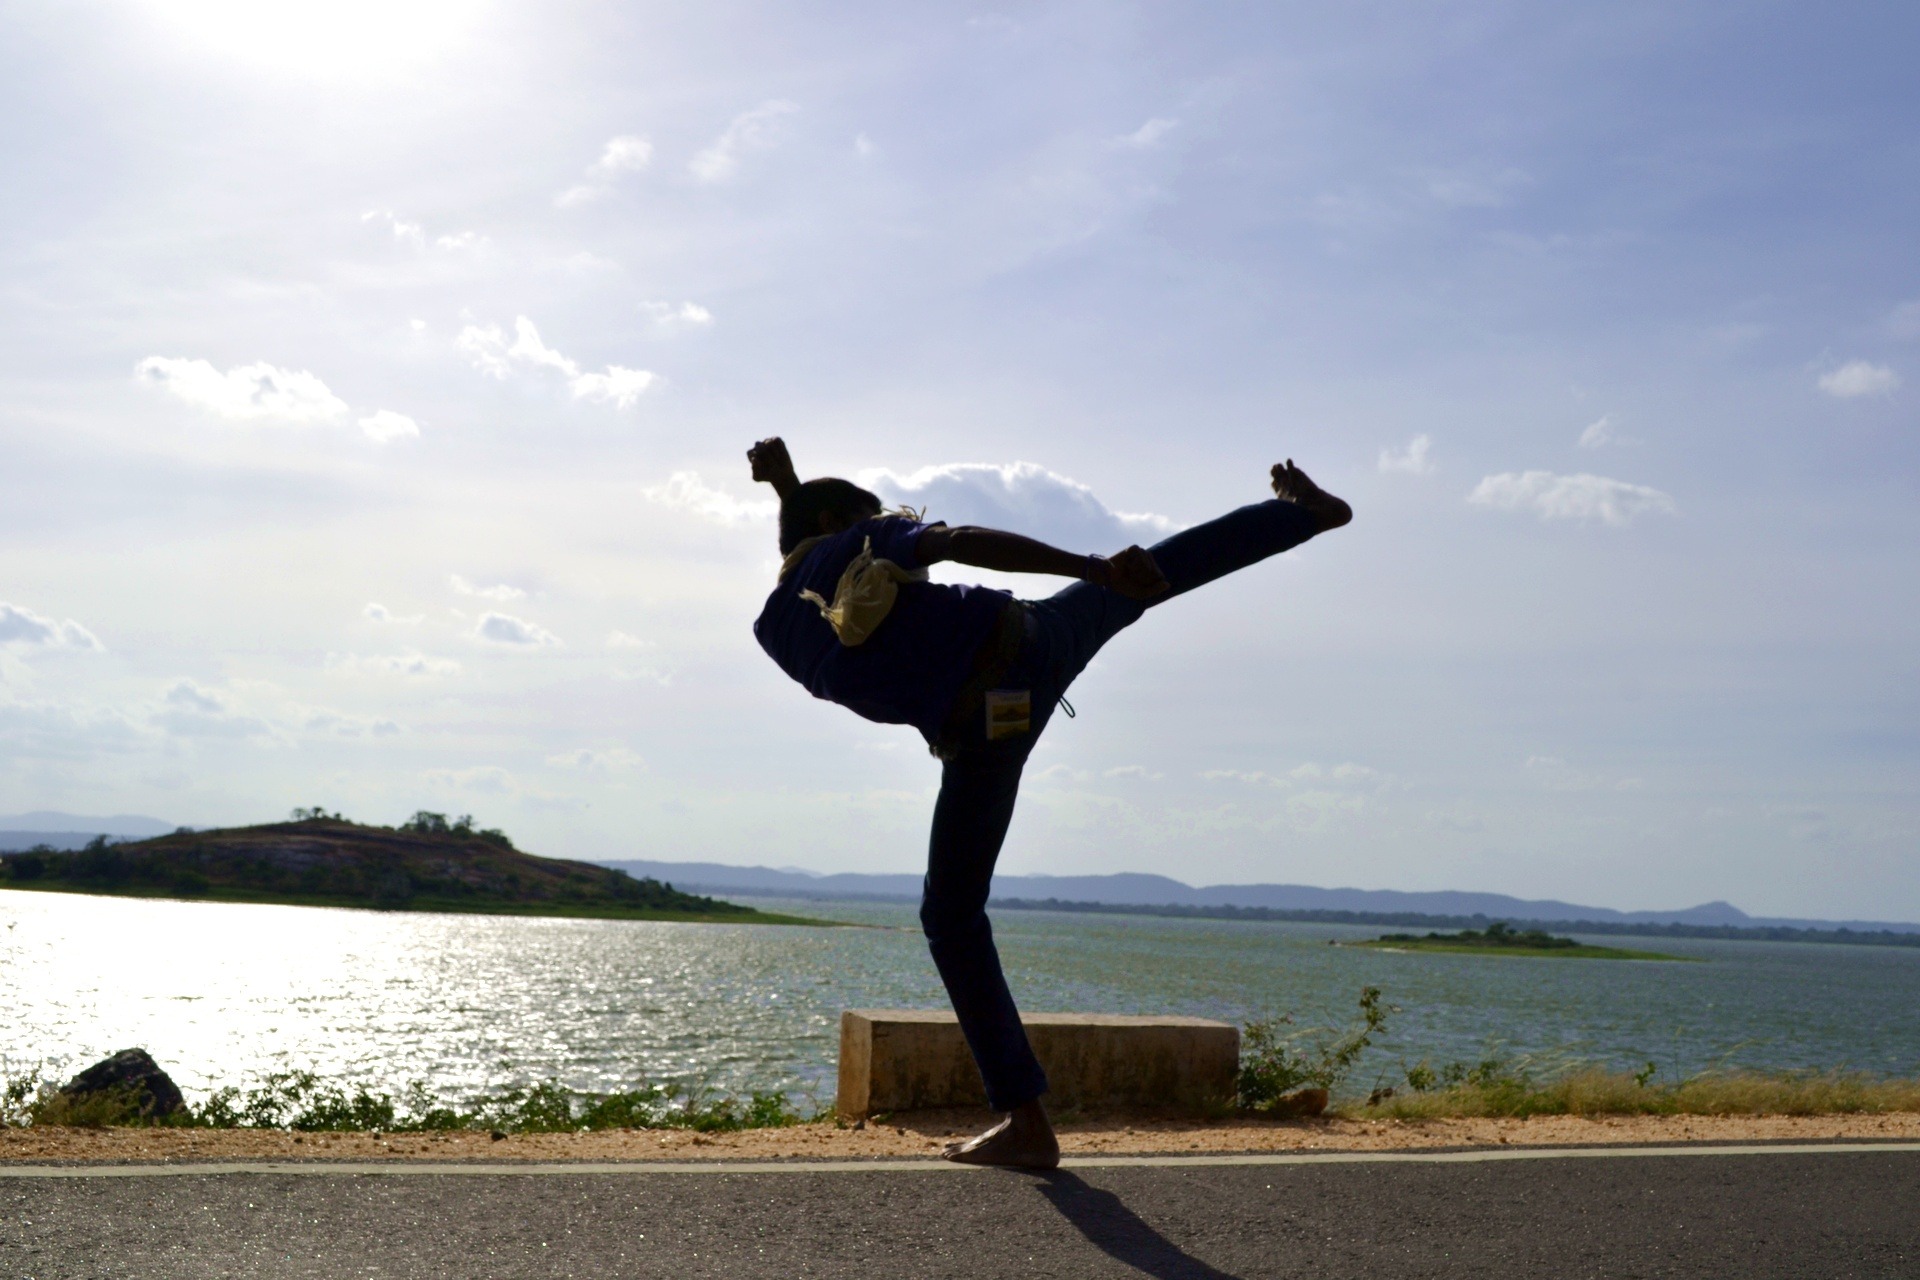
sea, boy, extreme sport, fight, sports, yoga, fighter, strong, sri lanka, ceylon, kick, combat, karate, muay thai, martial arts, sun set, kick boxing, kung fu, physical fitness, chinese martial arts, mawanella, polonnaruwa, side kick, jeet kune do